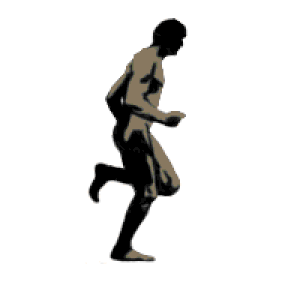
La théorie du coureur de fond propose que certains caractères évolutifs de l'homme peuvent s'expliquer par une adaptation spécifique à la course de fond.